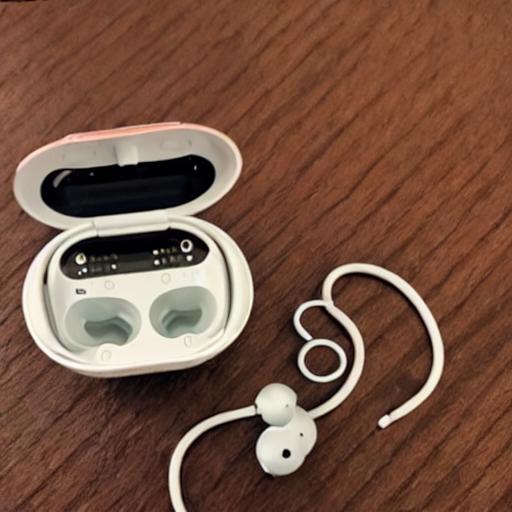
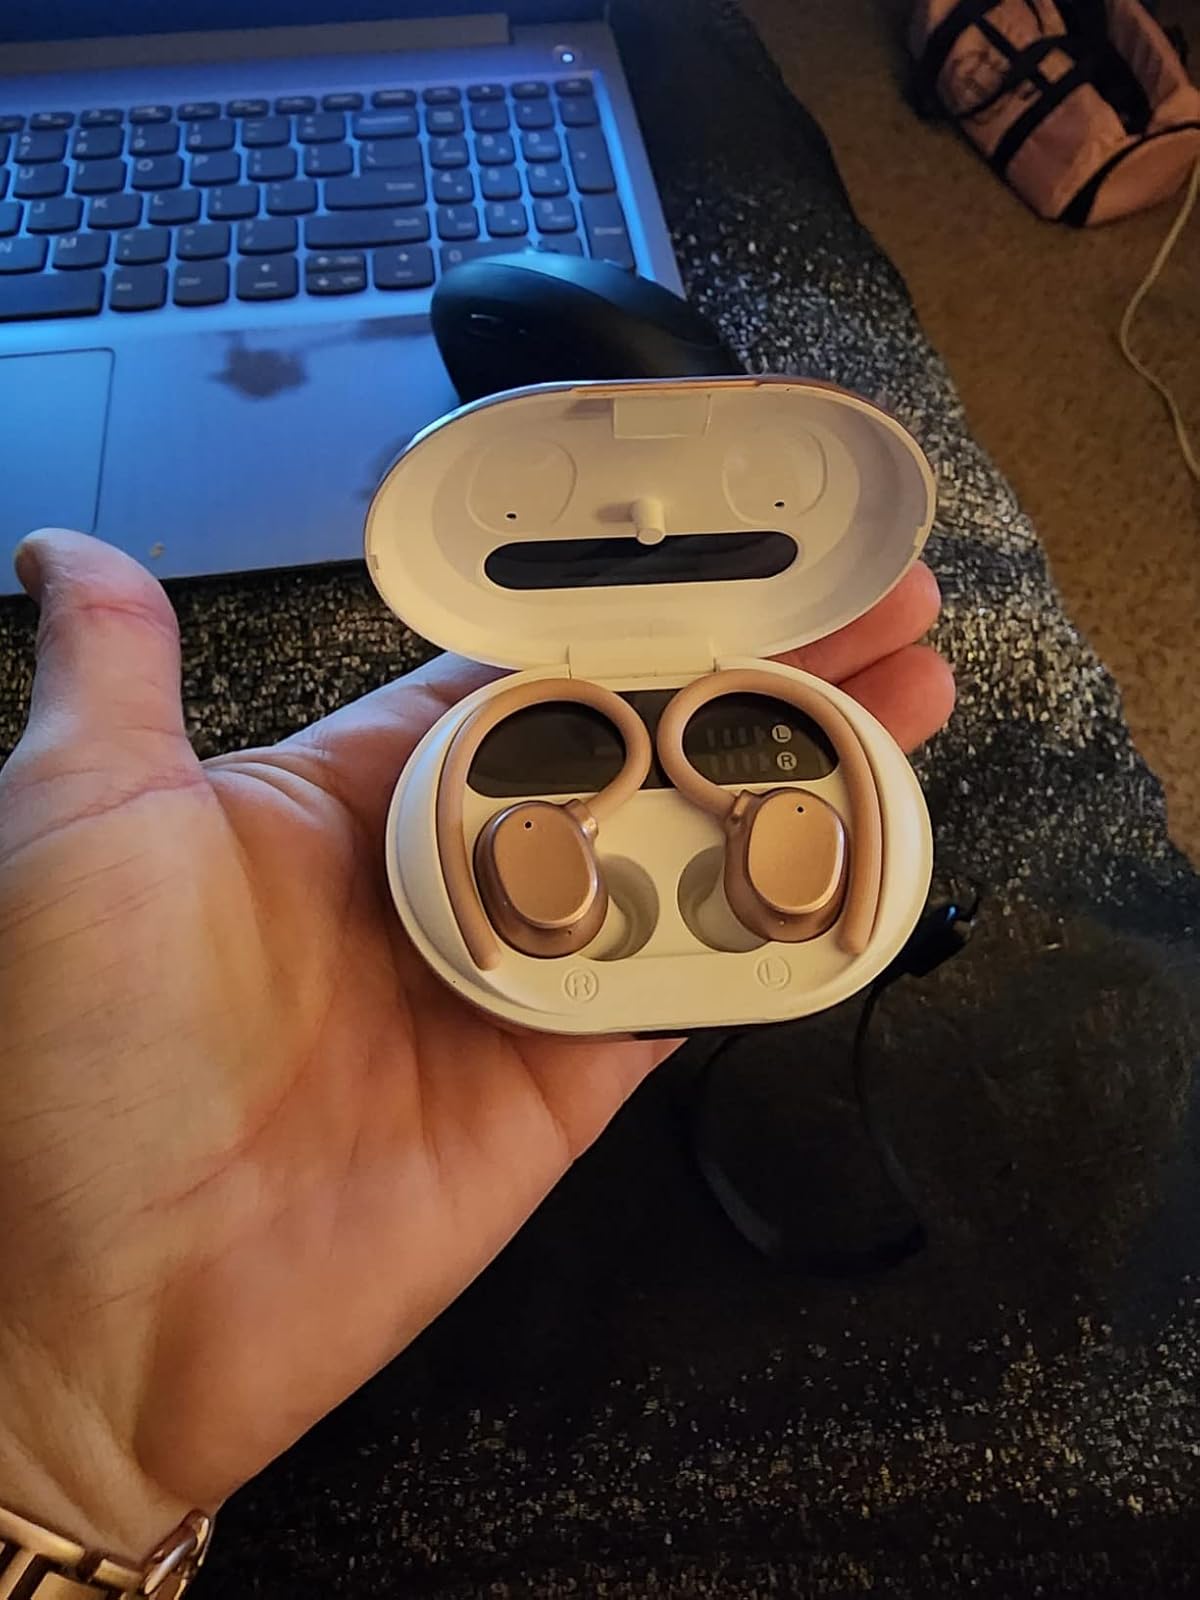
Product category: earbuds
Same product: no